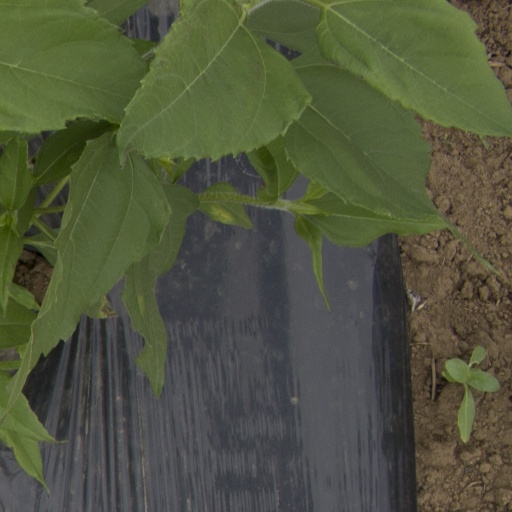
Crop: Jerusalem artichoke